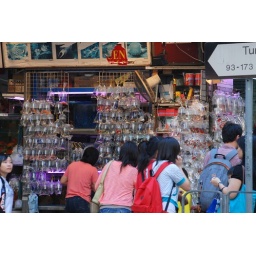
fish in a bag